Koersel

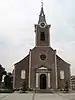
in Koersel

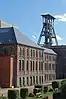
The defunct is located in Koersel

Koersel is a village in the Belgian province of Limburg and is a submunicipality of Beringen. It was an independent municipality until 1977. It it has around 18,000 inhabitants.